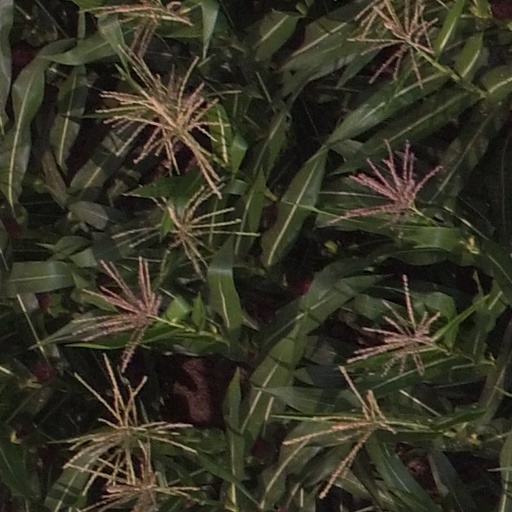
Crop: maize; corn